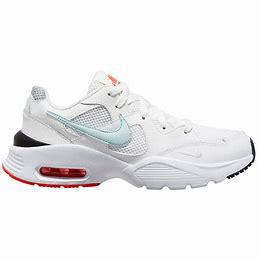
Brand: Nike
Model: Air Max Fusion